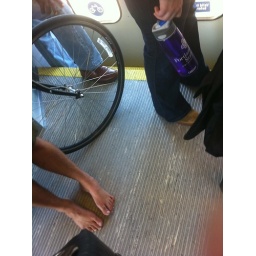
Taken on the train tonight. That is her bike in the background.